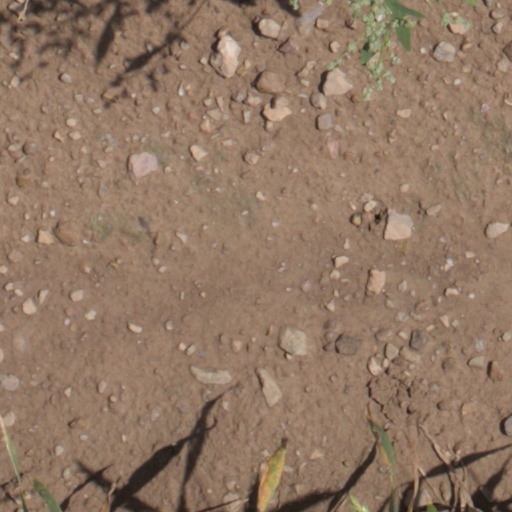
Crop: wheat